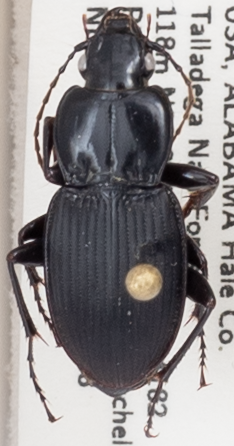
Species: Cyclotrachelus convivus
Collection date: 2021-09-28
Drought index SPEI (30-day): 0.784
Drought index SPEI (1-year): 1.28
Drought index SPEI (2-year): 2.09